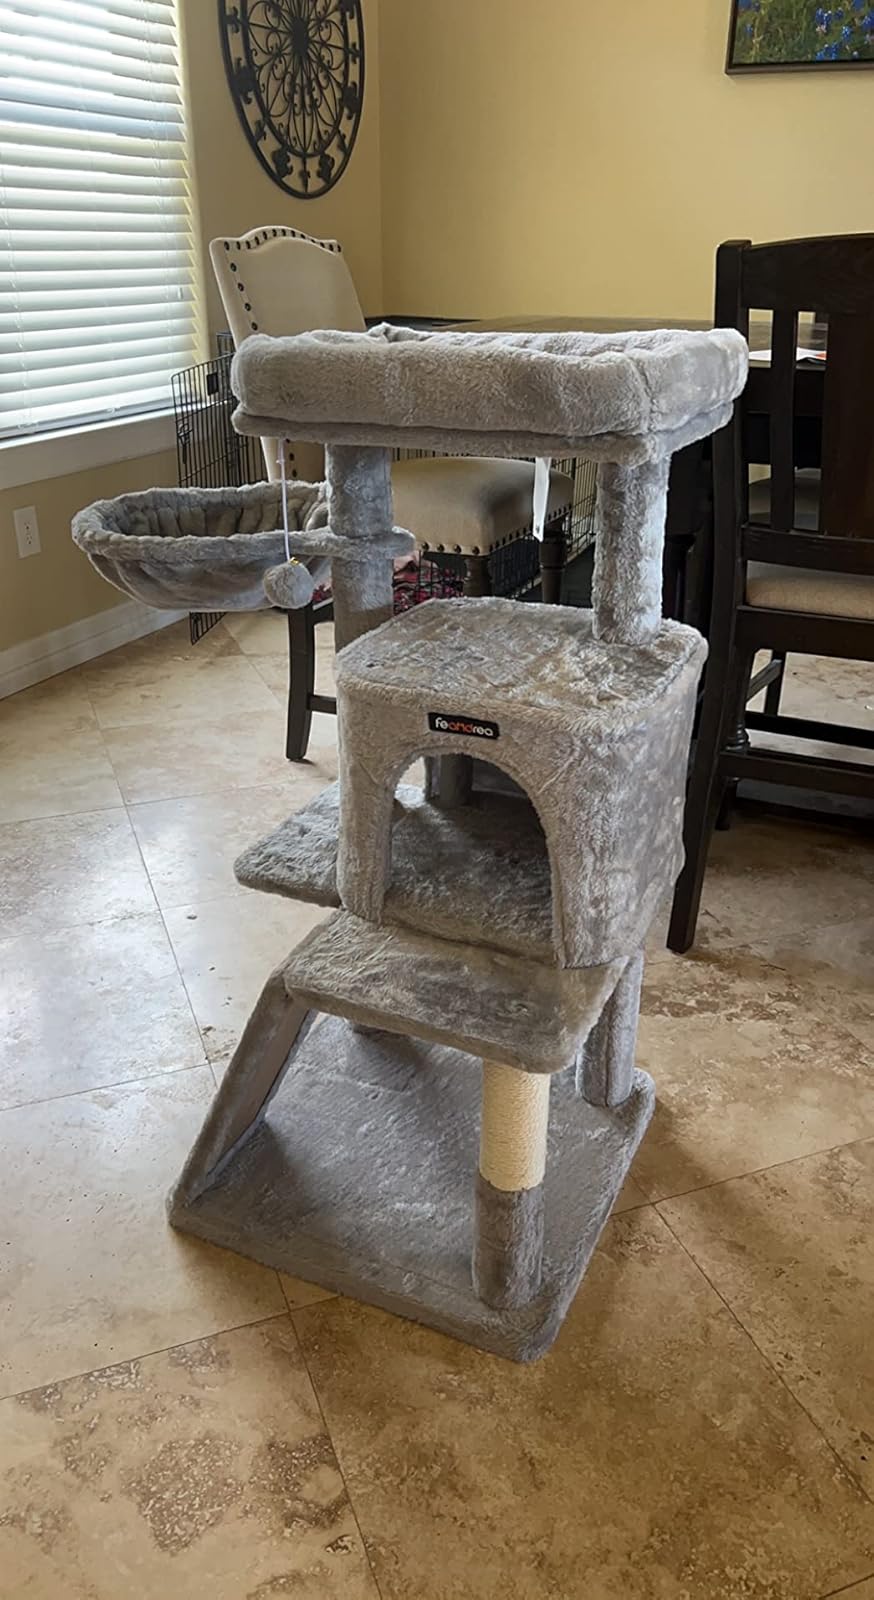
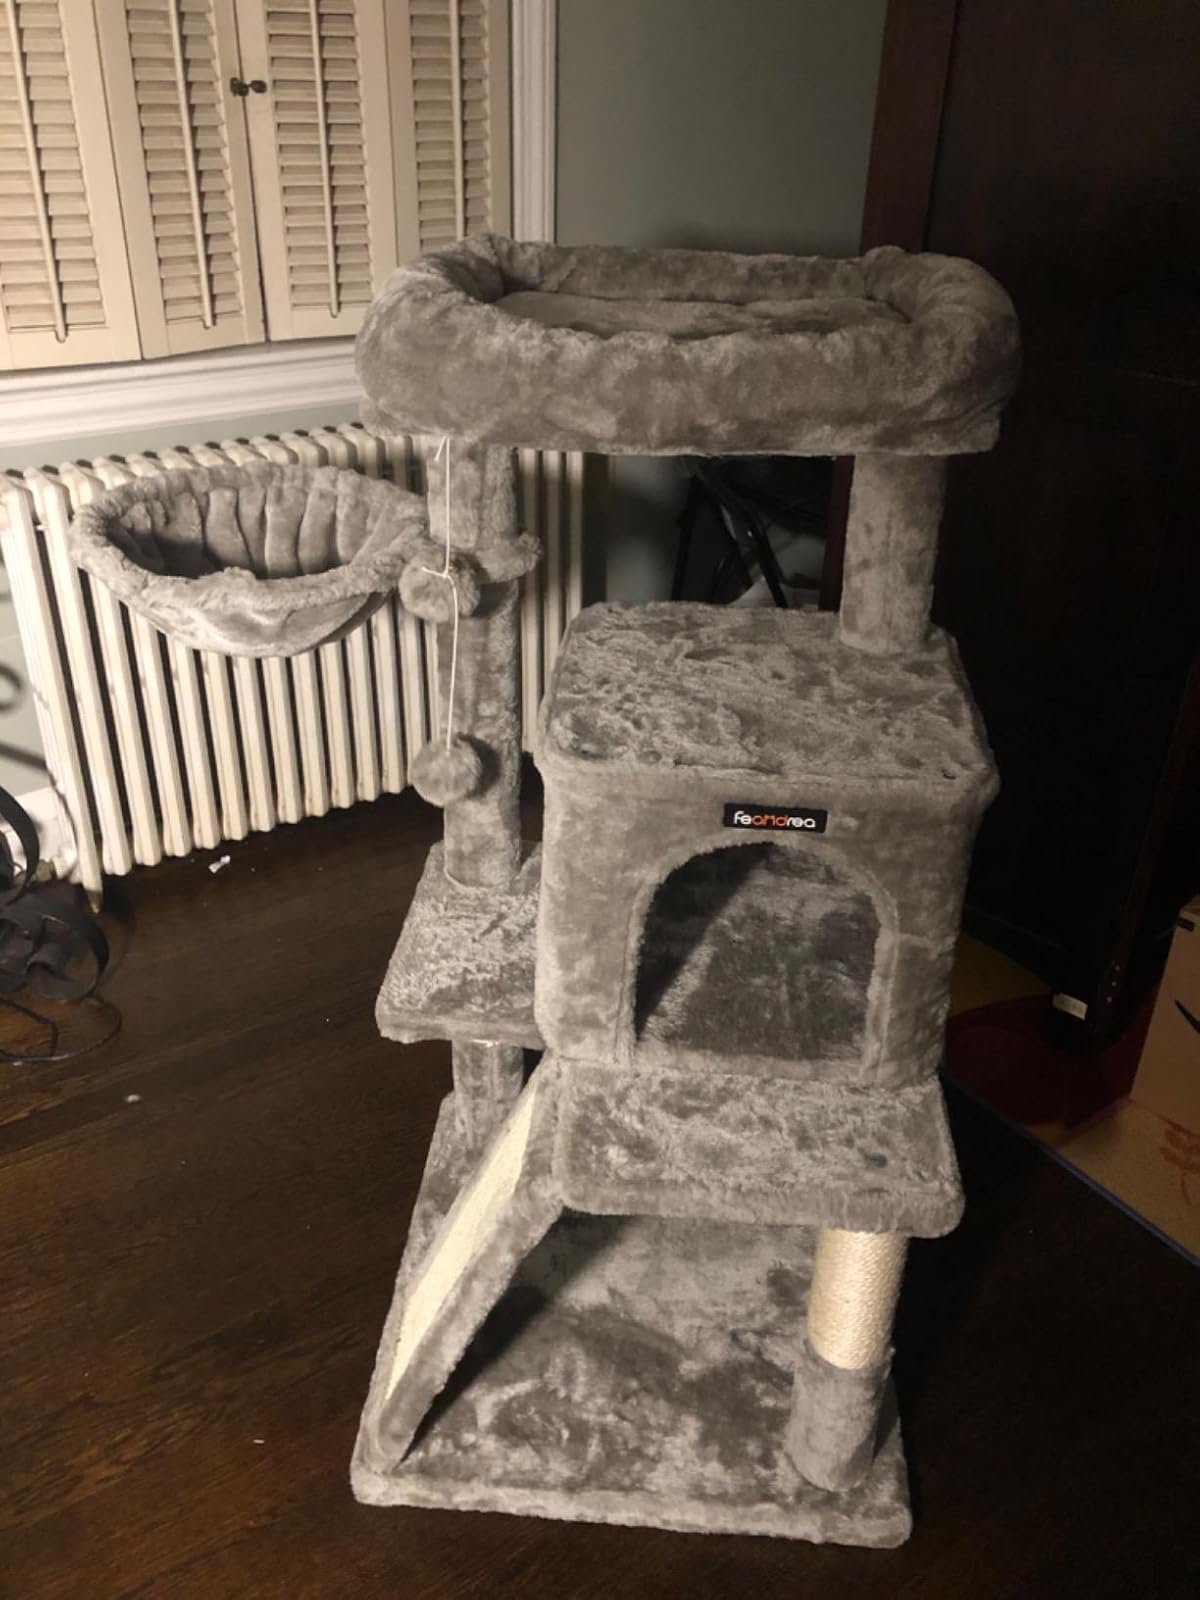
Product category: items_cat tree
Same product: yes